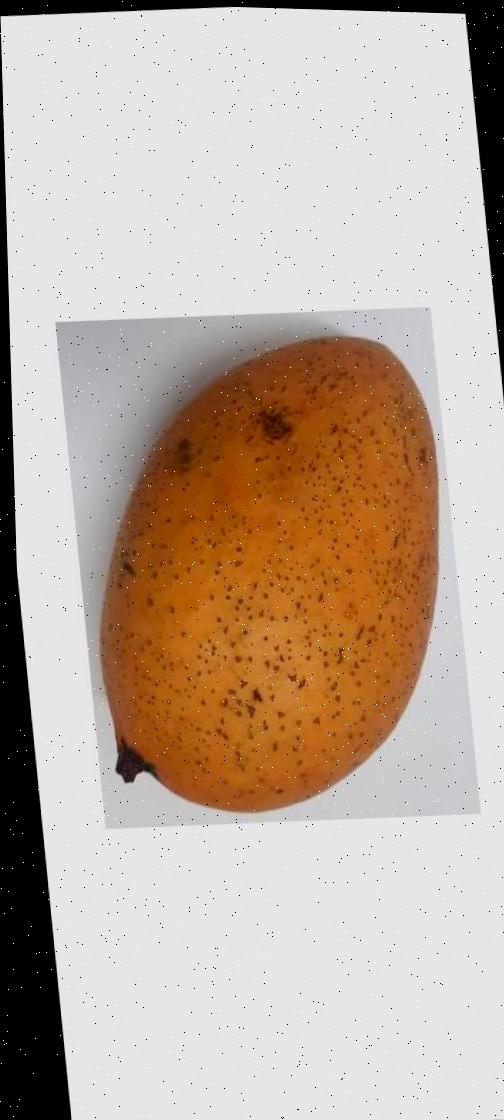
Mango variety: Ashshina Classic